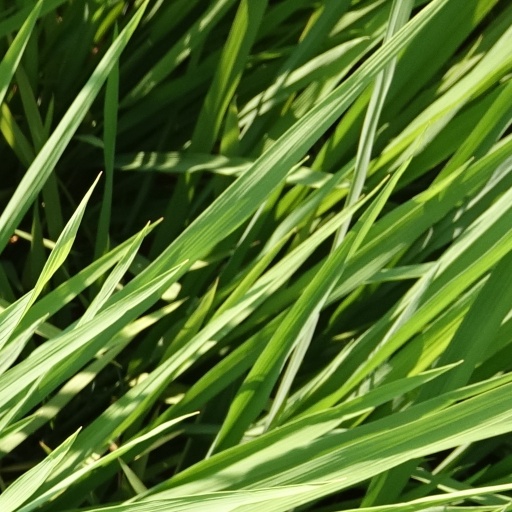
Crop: rice